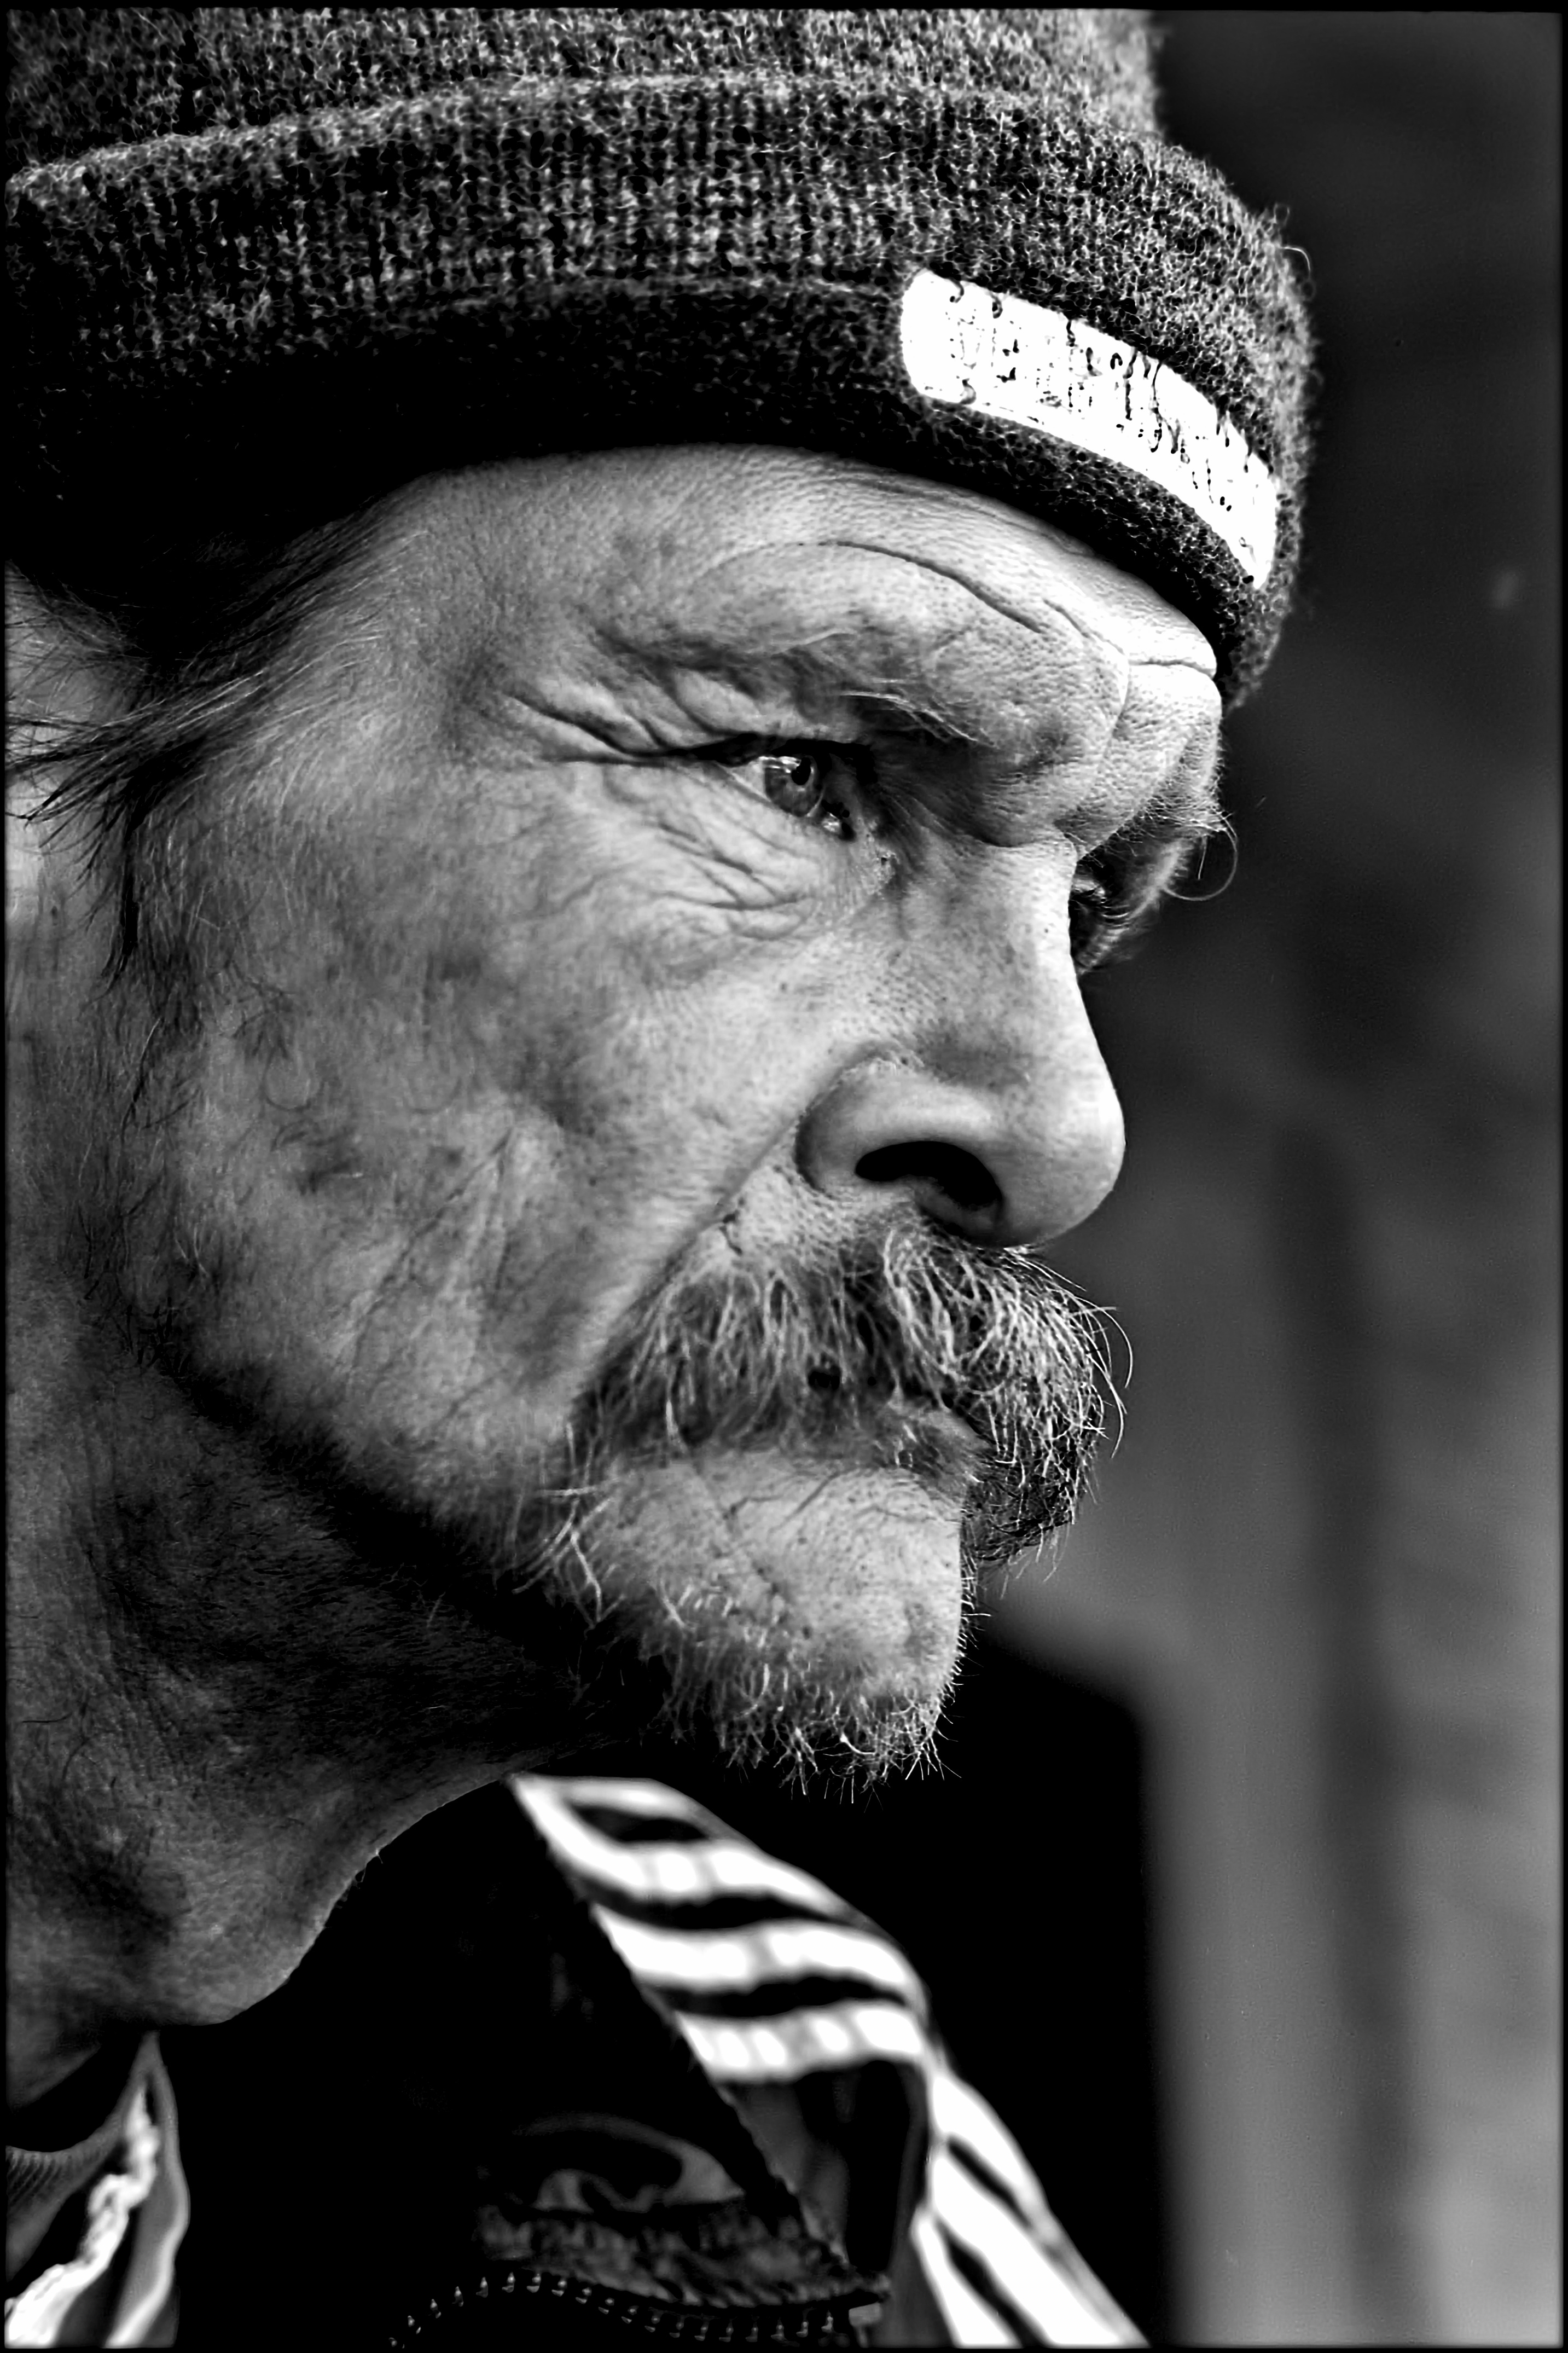
work, man, person, black and white, people, hair, street, old, city, male, social, line, portrait, meal, food, community, charity, human, dirty, monochrome, hairstyle, beard, life, shelter, men, homeless, gentleman, poverty, relief, and, serving, hostel, volunteer, poor, issue, hunger, homelessness, services, outreach, monochrome photography, facial hair